Ossie Clark

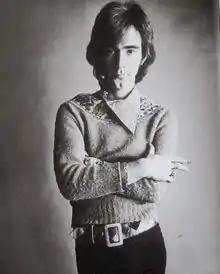
Ossie Clark

Raymond "Ossie" Clark (9 June 1942 – 6 August 1996) was a British fashion designer who was a major figure in the Swinging Sixties scene in London and the fashion industry in that era. Clark is now renowned for his vintage designs by present-day designers.